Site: brandenburg
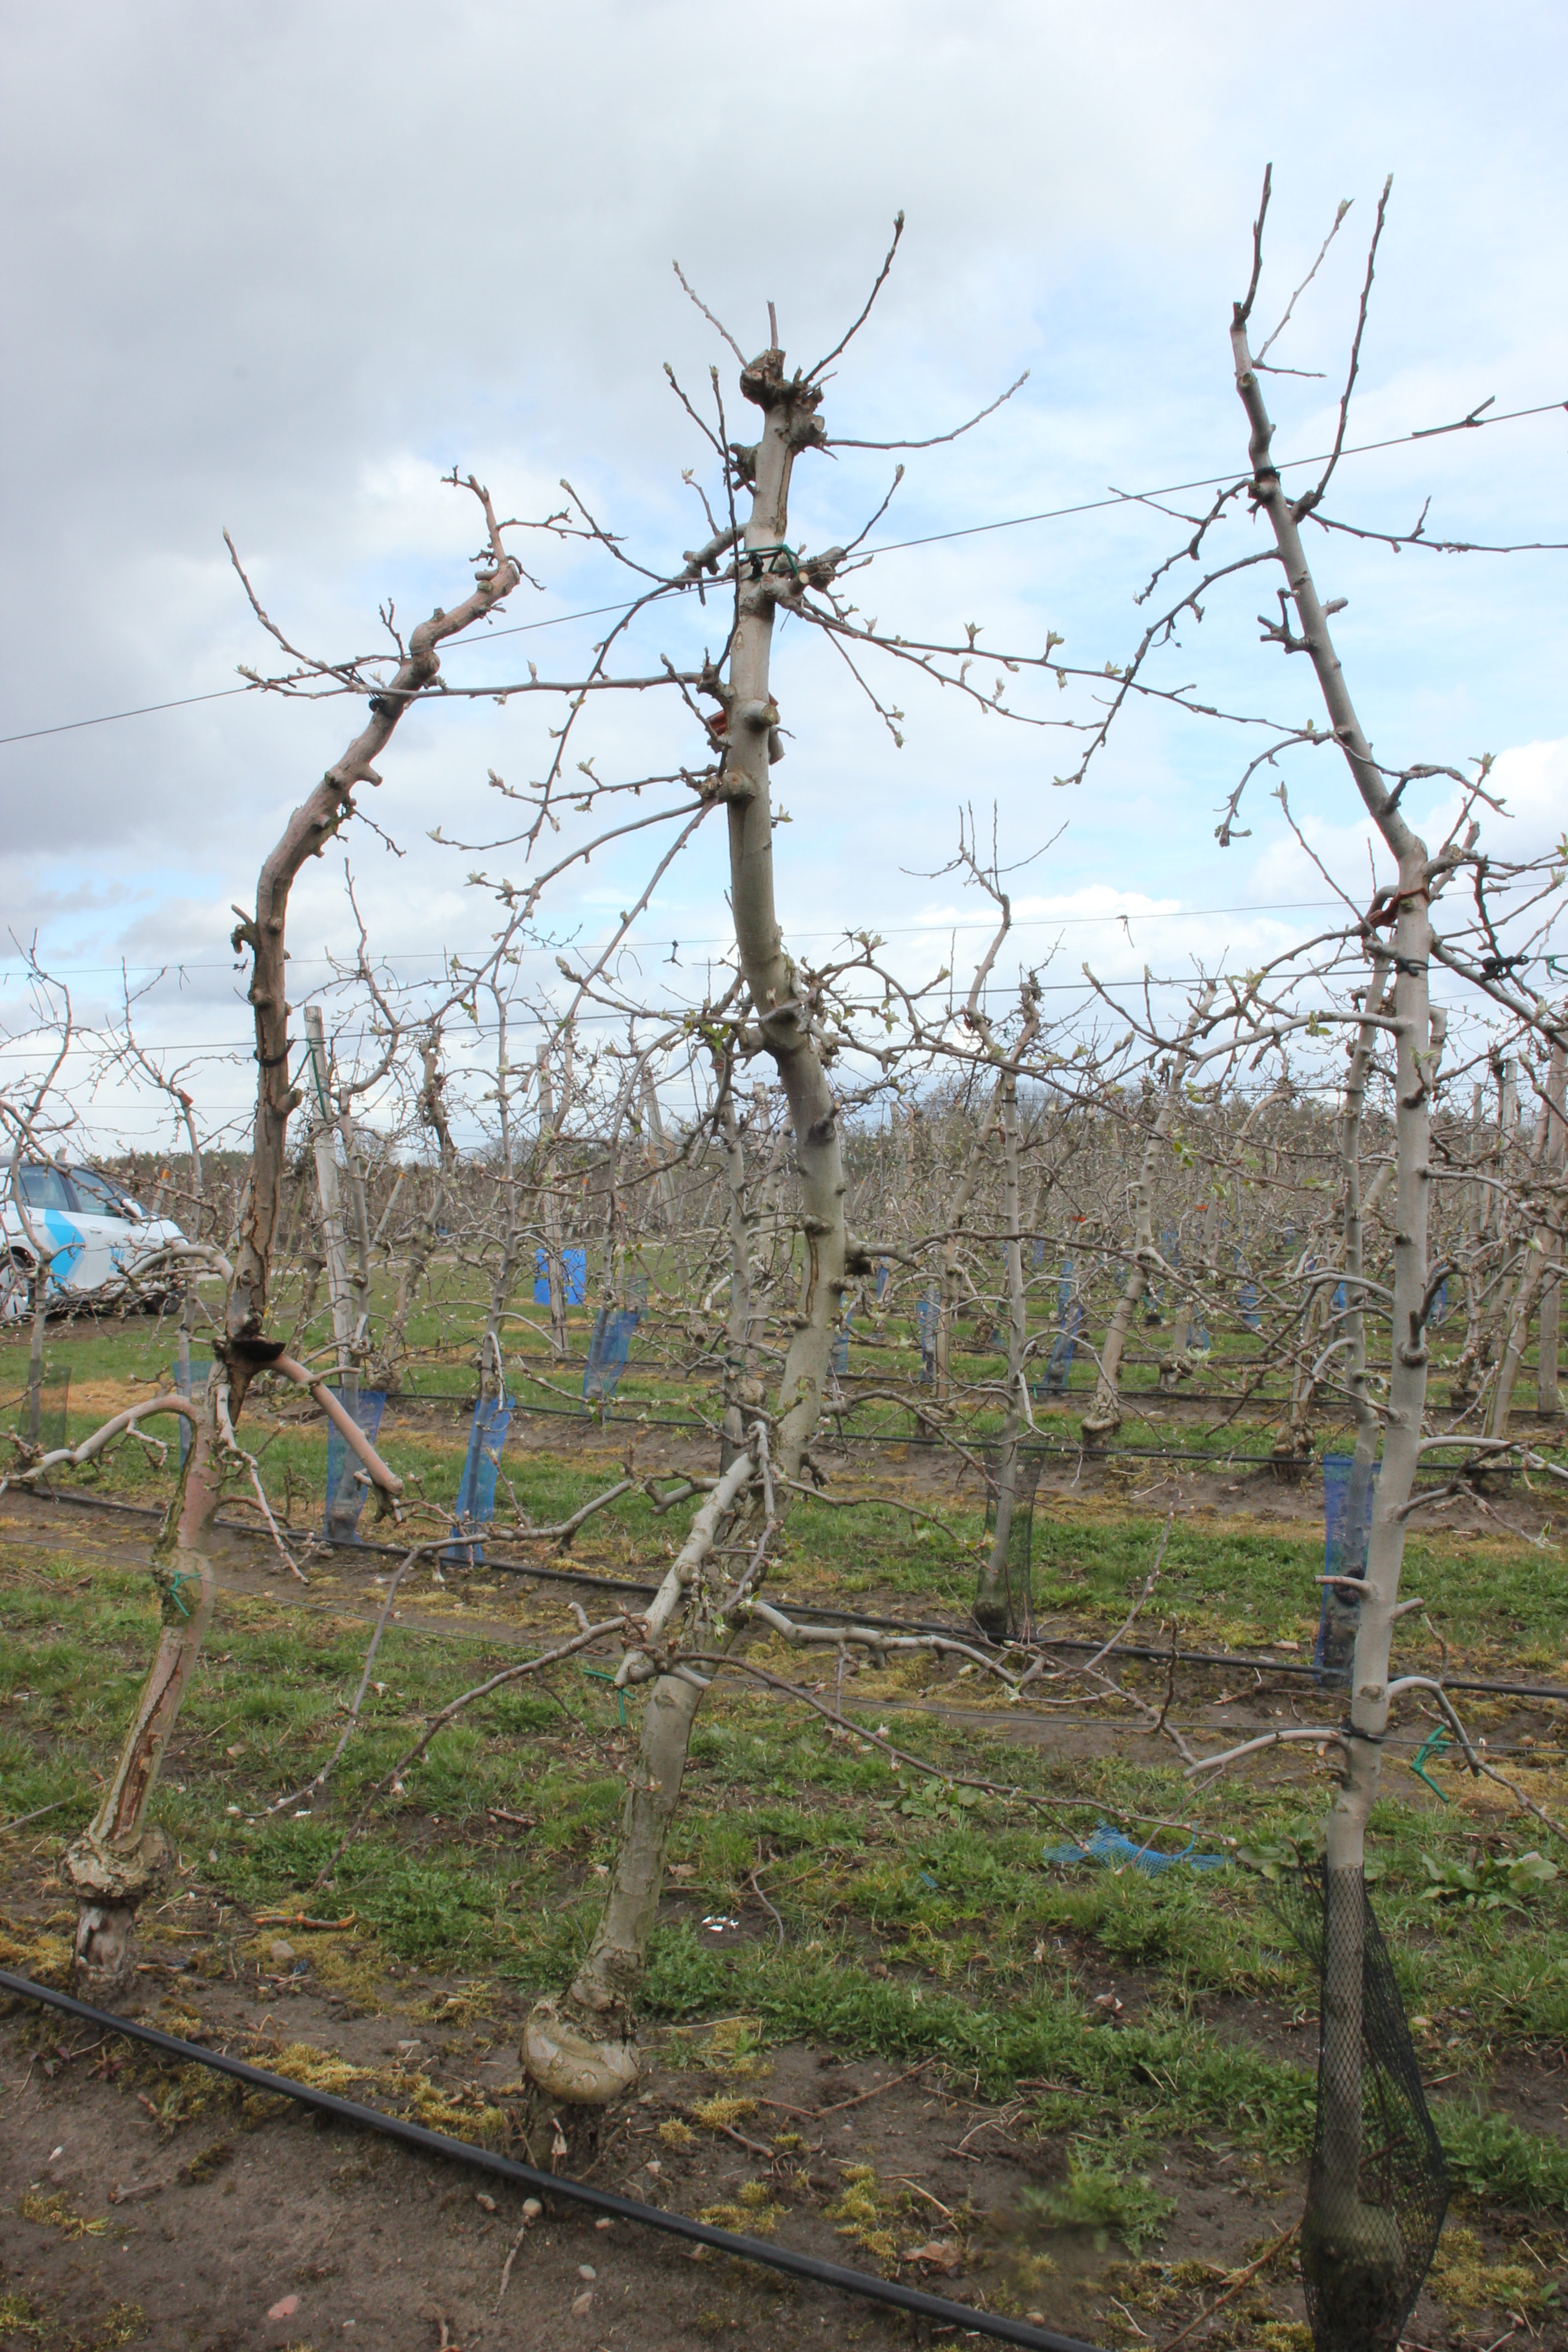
Growth stage (BBCH 55): Inflorescence emergence